Robert's Coffee

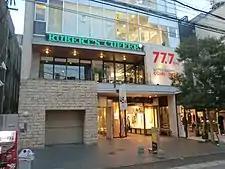
Robert's Coffee in Fukuoka, Japan

According to Robert's Coffee, it is the largest cafe chain in the Nordic countries. It has its own gourmet coffee roastery and its own coffee grades. For example, there are about 100 cafés in Finland, Sweden, Estonia, and even Turkey, Japan, Pakistan and Singapore.